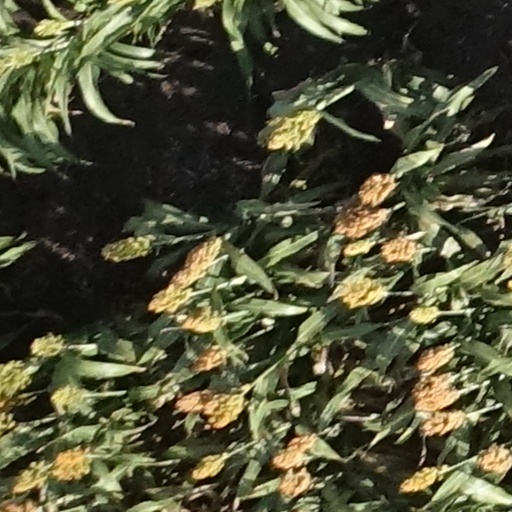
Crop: sorghum